Mastroberardino

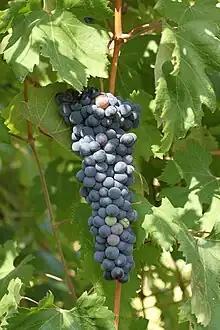
Sciascinoso

According to wine experts Joe Bastianich and David Lynch, the Taurasi wines from Mastroberardino have been called the "Barolos of the south" due to their strong tannic character and earthy, tar-like aromas that over time can develop into notes of cigar boxes, leather and tea leaves. In the hilly inland province of Avellino where the wine is grown, some aspects of the climate are more similar to the continental climate of the Piedmont wine region than to the Mediterranean climate of the coastal region of Campania near Naples contributing to the parallels between the two wines.